Into the Woods (film)

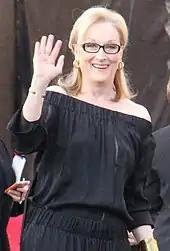
Meryl Streep's performance as The Witch garnered critical acclaim and she received an Academy Award nomination for Best Supporting Actress.

Principal photography took place at London's Shepperton Studios in September 2013, with additional filming at Dover Castle, Hambleden, Waverley Abbey, and Richmond Park. A forest of ancient pine trees in Windsor Great Park was used for many of the scenes in the woods. Marshall struggled with how to stage the melodramatic duet "Agony" in the forest until discovering online that Windsor had an artificial waterfall at Virginia Water Lake, which turned out to be the perfect setting. The production was shot digitally, using Arri Alexa cameras configured in a two-camera setup, and footage was edited together in Avid Media Composer. The exterior of Byfleet Manor in Surrey served as Cinderella's home.